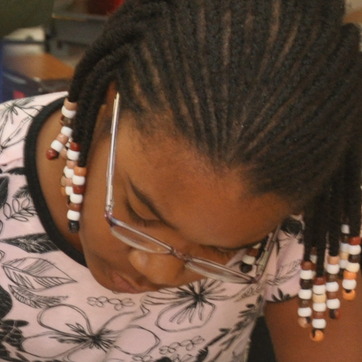
Material: skin